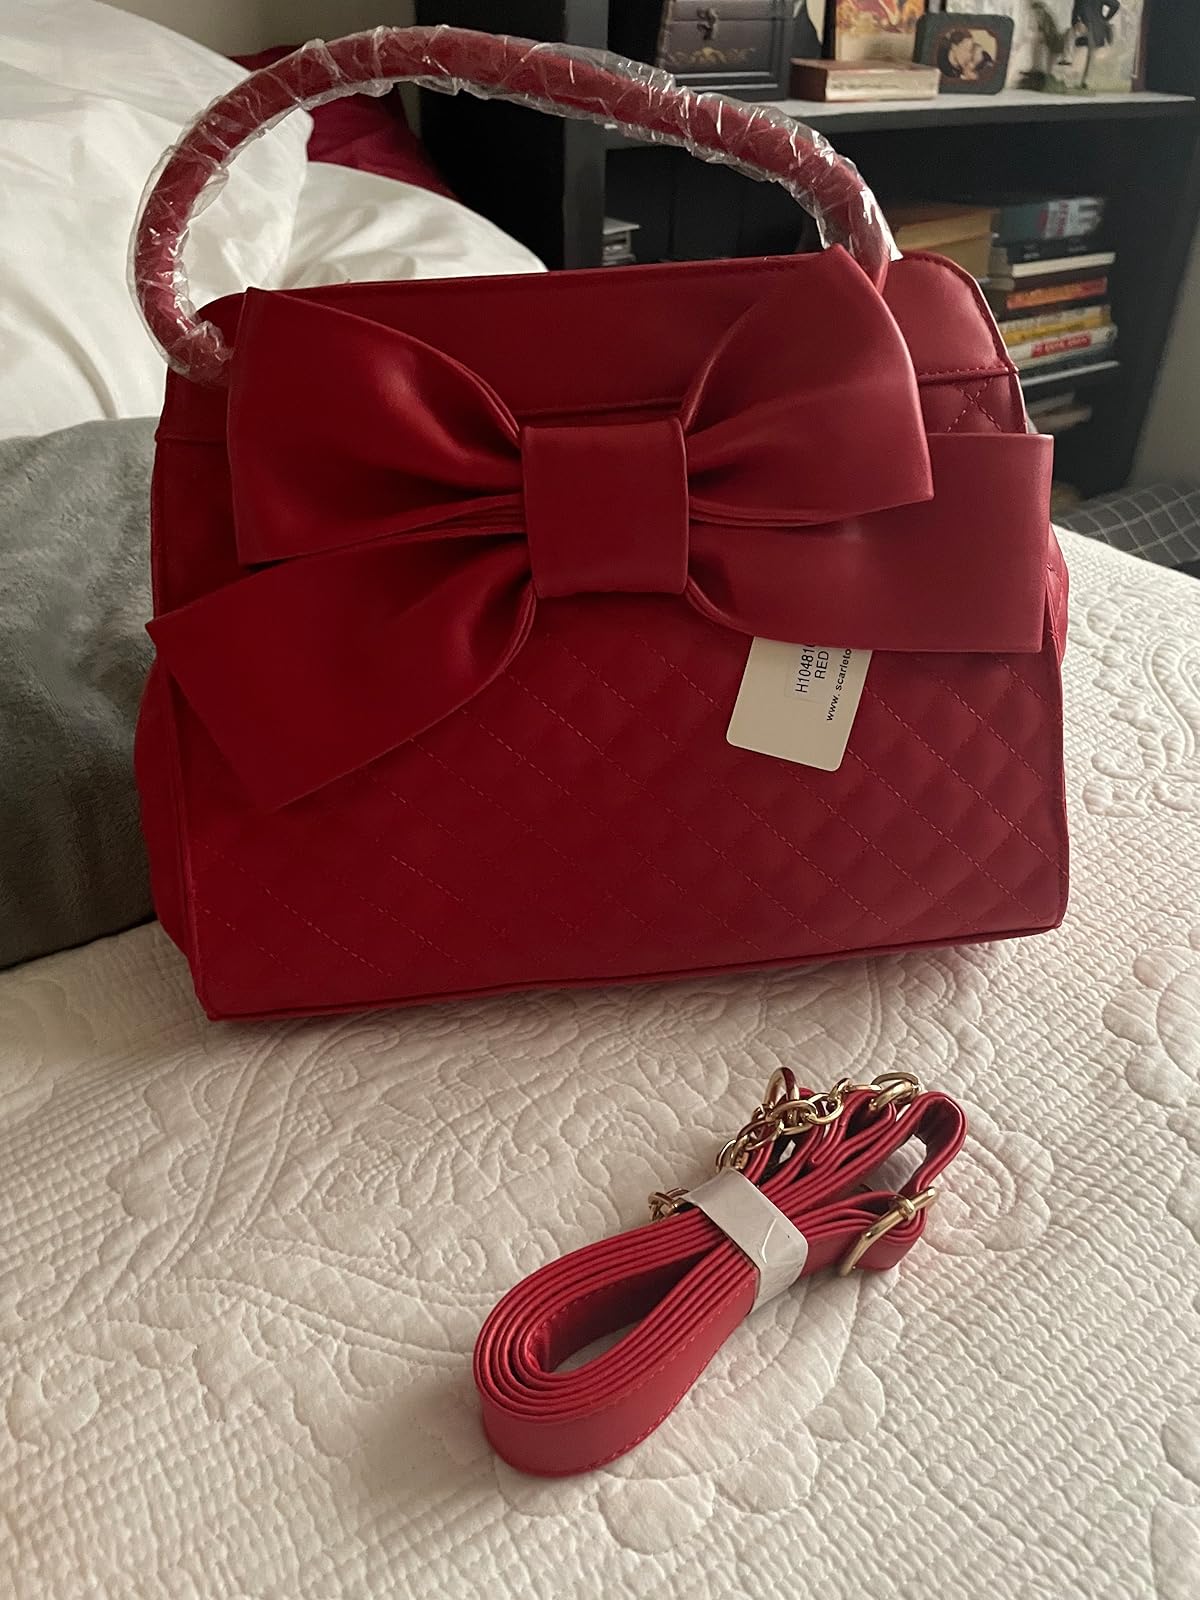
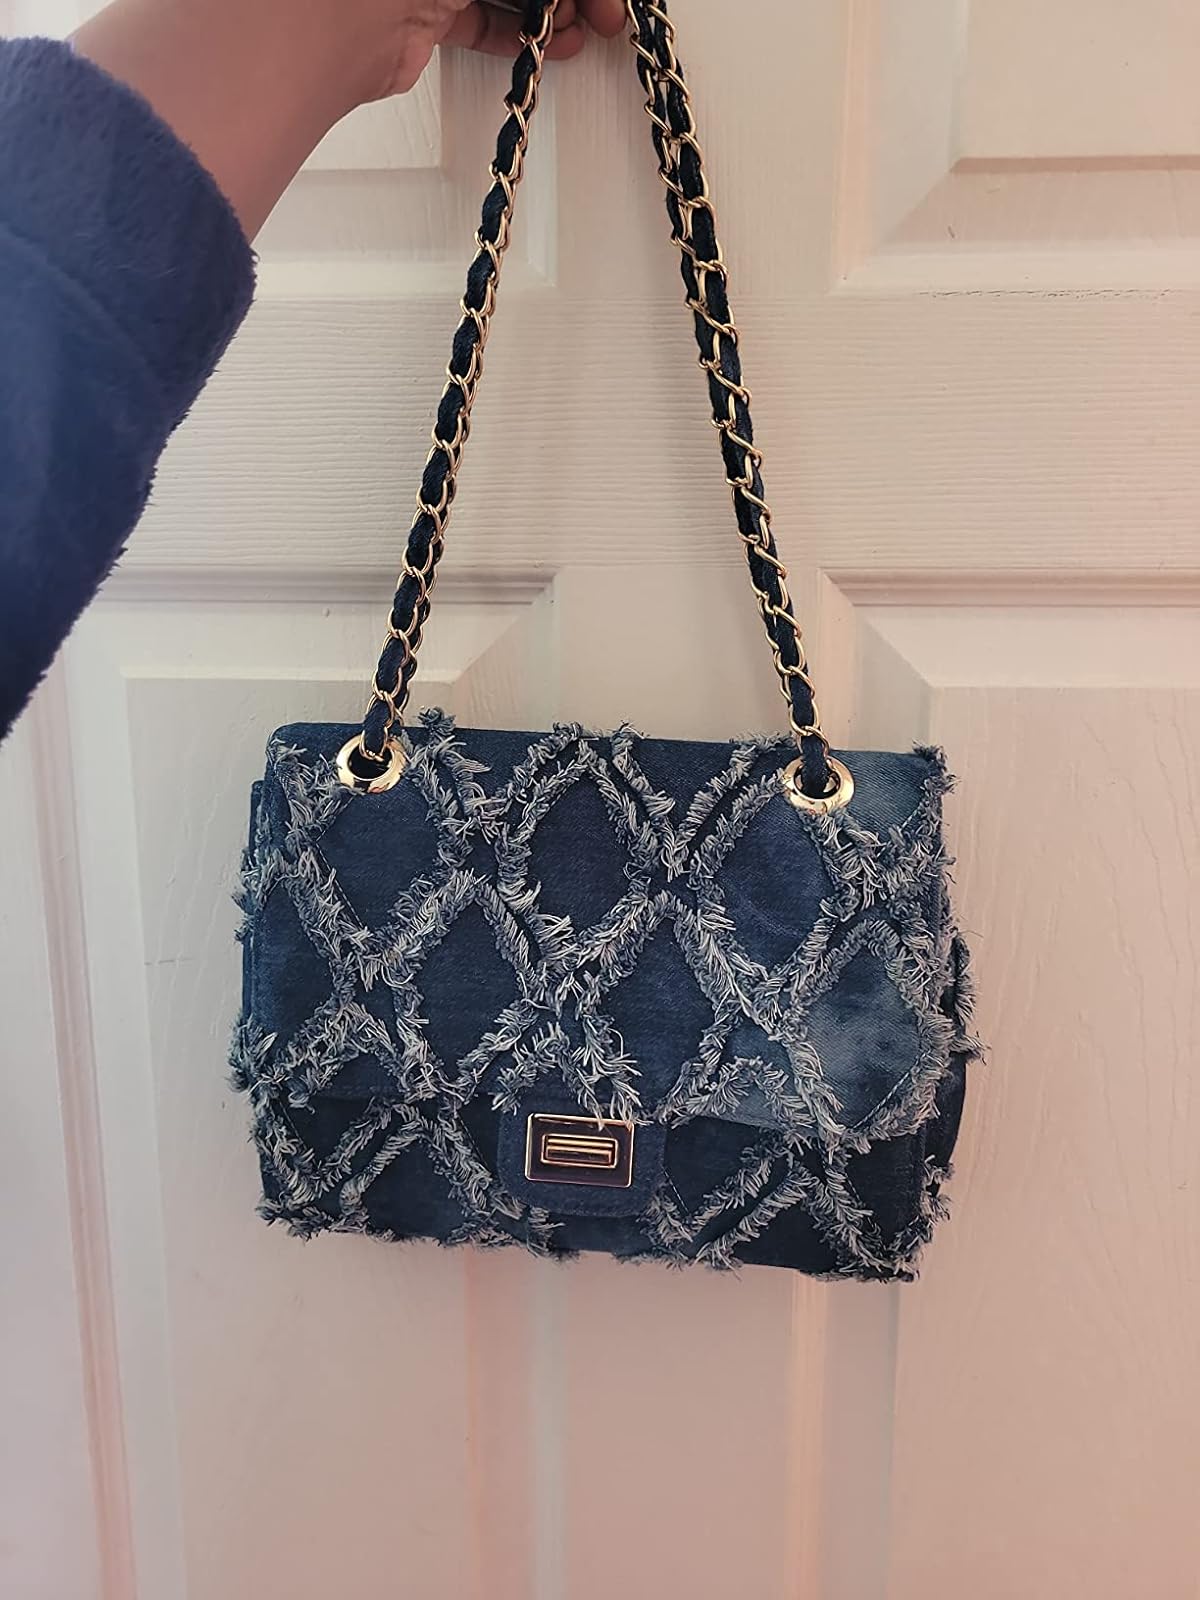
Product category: accessories_handbag
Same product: no